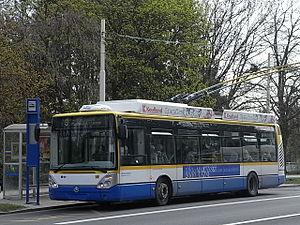
Le trolleybus de Mariánské Lázně compte quatre lignes desservant la ville et station thermale de Mariánské Lázně en Tchéquie.
Les véhicules d'Irisbus font partie du groupe Iveco faisant lui-même partie de la holding CNH Industrial.